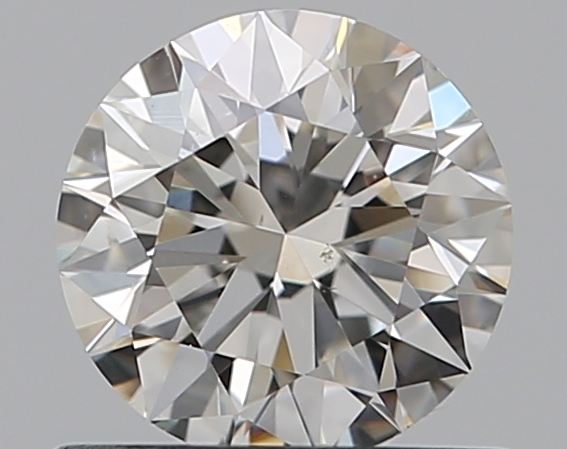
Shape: round
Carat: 0.6
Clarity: VS2
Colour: I
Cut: EX
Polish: EX
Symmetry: EX
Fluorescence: F
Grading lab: GIA
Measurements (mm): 5.39 x 5.43 x 3.36